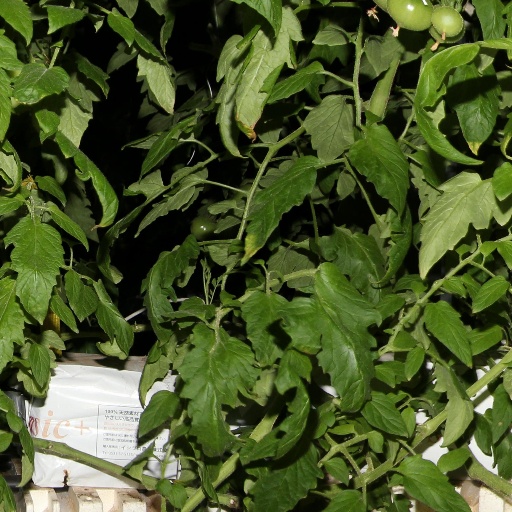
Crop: tomato